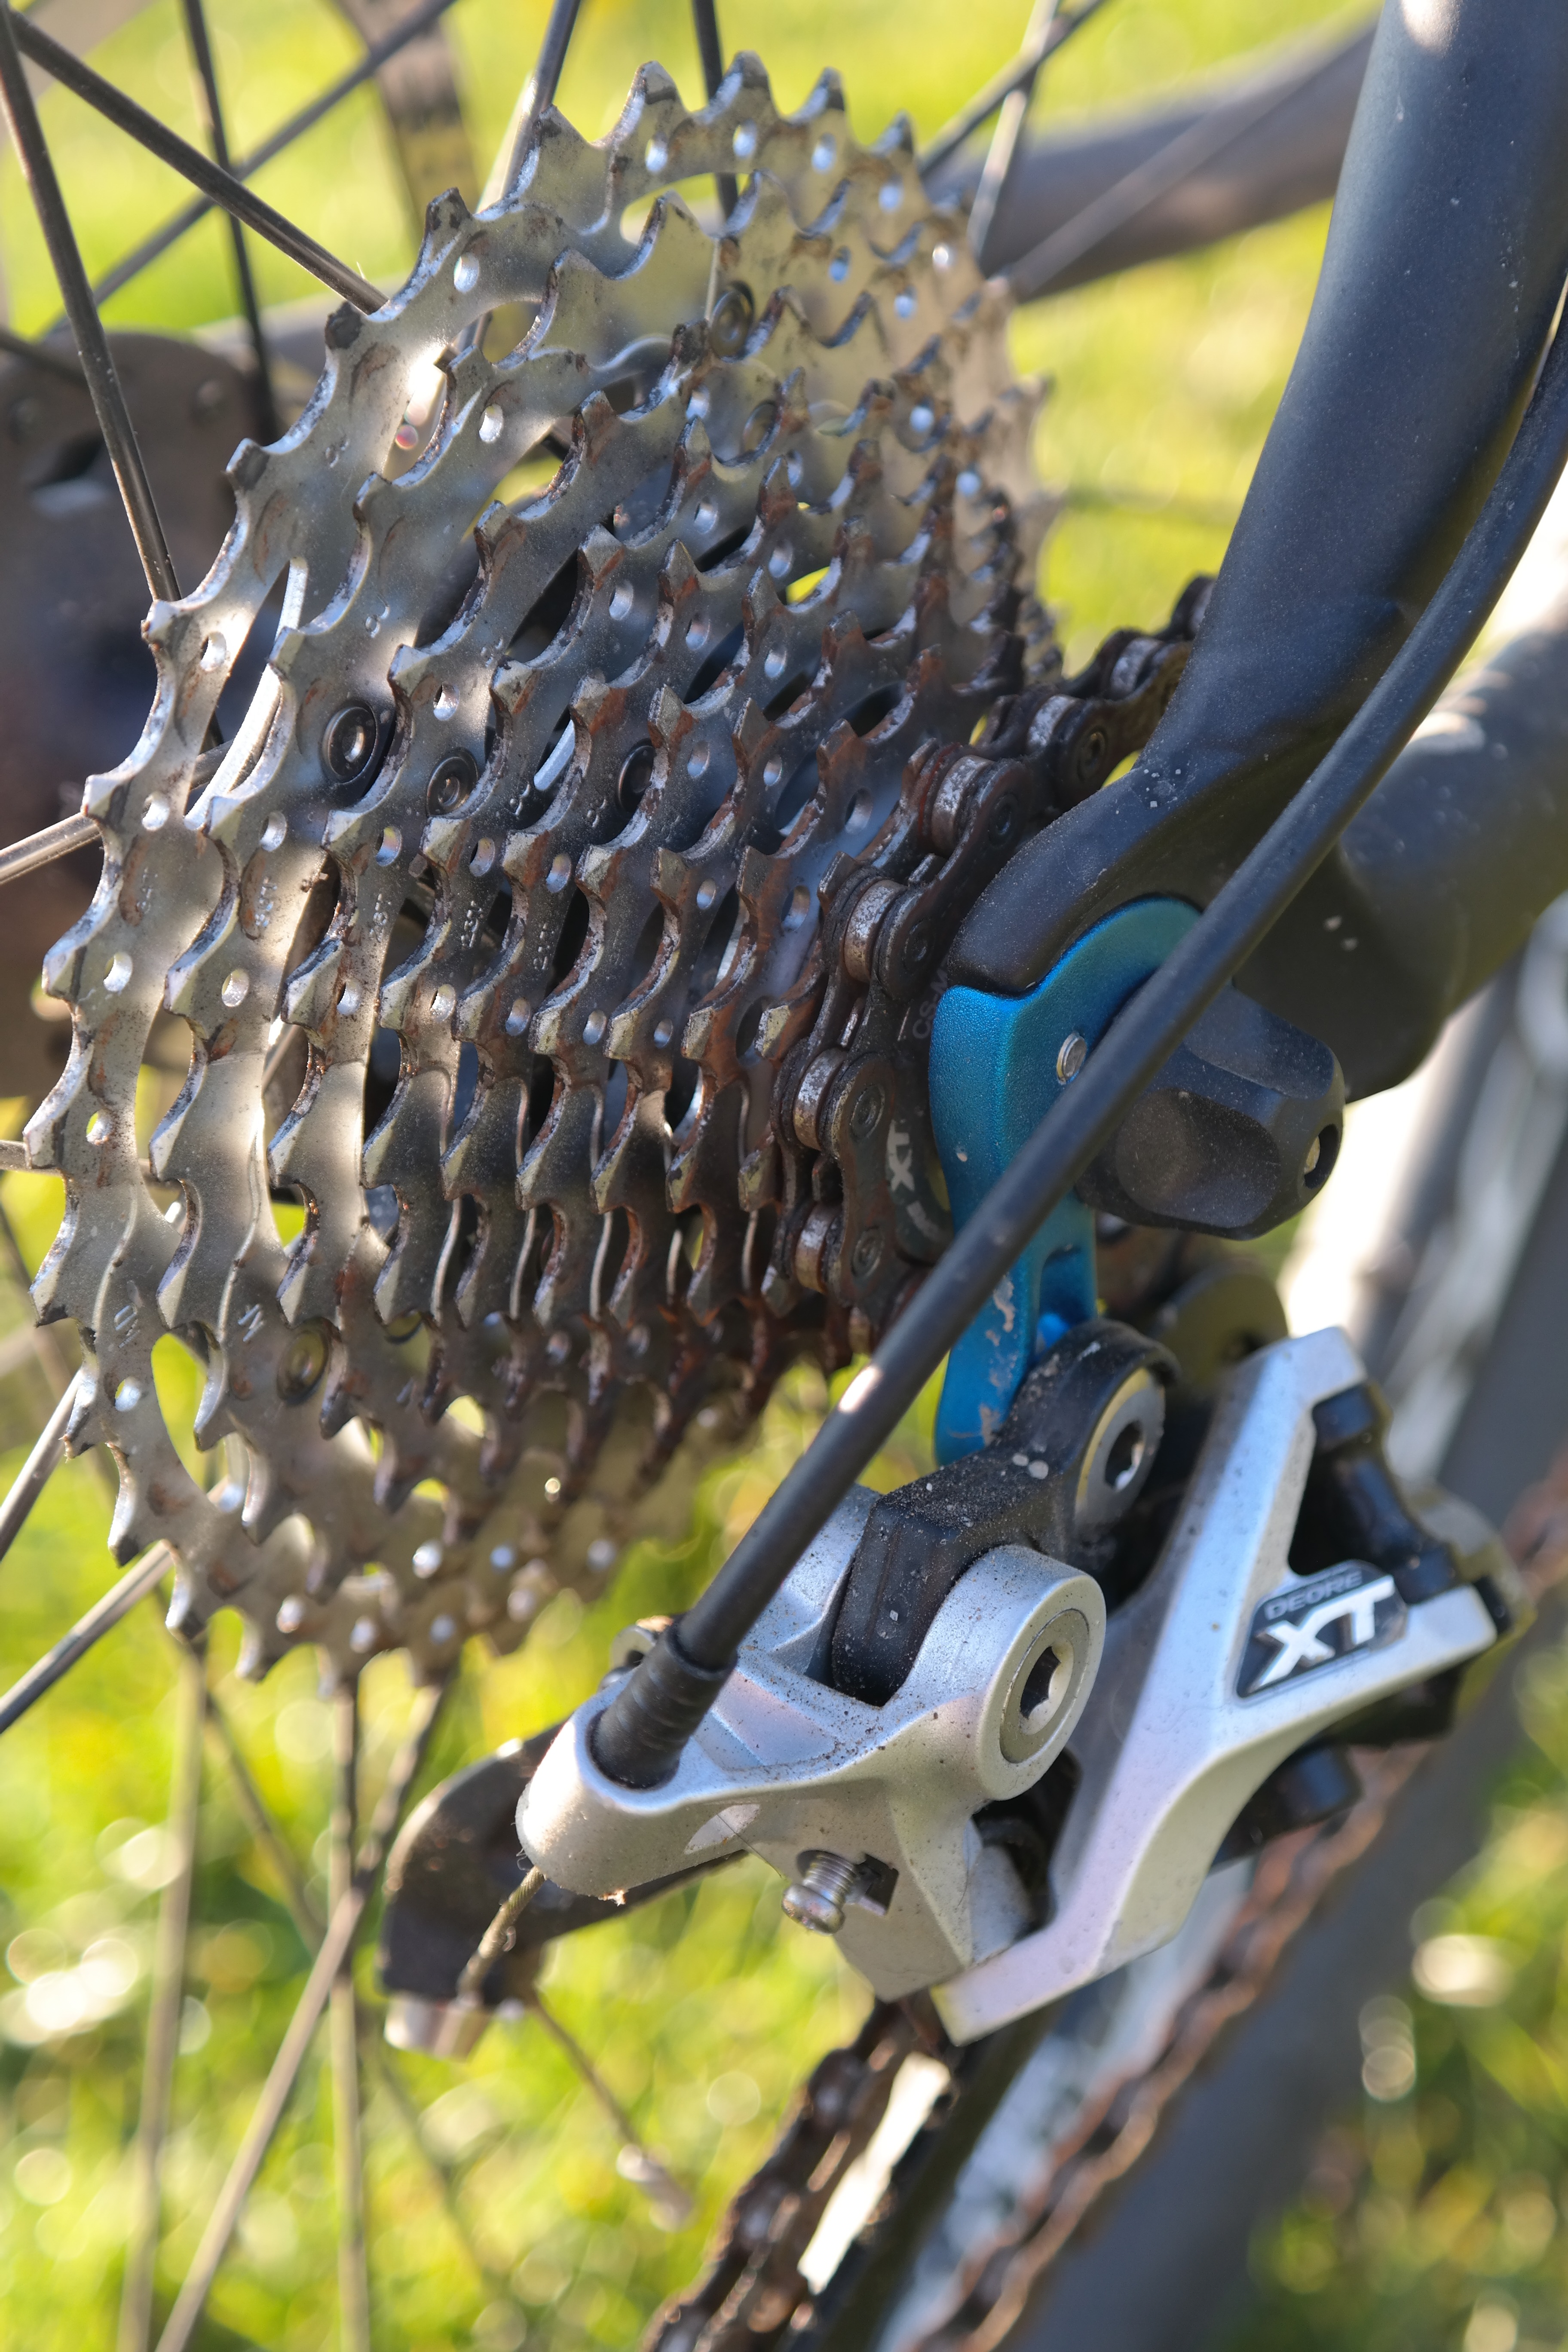
wheel, flower, bicycle, bike, vehicle, wreath, sports equipment, mountain bike, gears, circuit, freeride, sprockets, mountain biking, rear derailleur, pinion gear, chainrings, cycle sport, shimano deore xt, 30 speed rear derailleur, 30 speed circuit, deore xt, xt